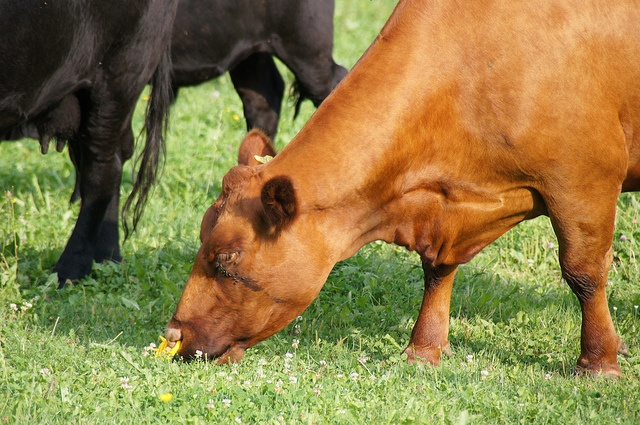
A brown cow eating flowers and grass in a field.
a brown cow grazing in a green field next to a black cow.
Some cows are grazing grass in the middle of field.
an image of a bull that is grazing
A brown cow grazing in the field where he roams.